Upstart Crow

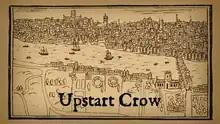
Title screen, based on contemporary map art such as the Visscher panorama and John Norden's map of London.

Upstart Crow is a British sitcom based on the life of William Shakespeare written by Ben Elton. The show premiered on 9 May 2016 on BBC Two as part of the commemorations of the 400th anniversary of Shakespeare's death. Its title quotes "an upstart Crow, beautified with our feathers", a critique of Shakespeare by his rival Robert Greene in the latter's "Groats-Worth of Wit".